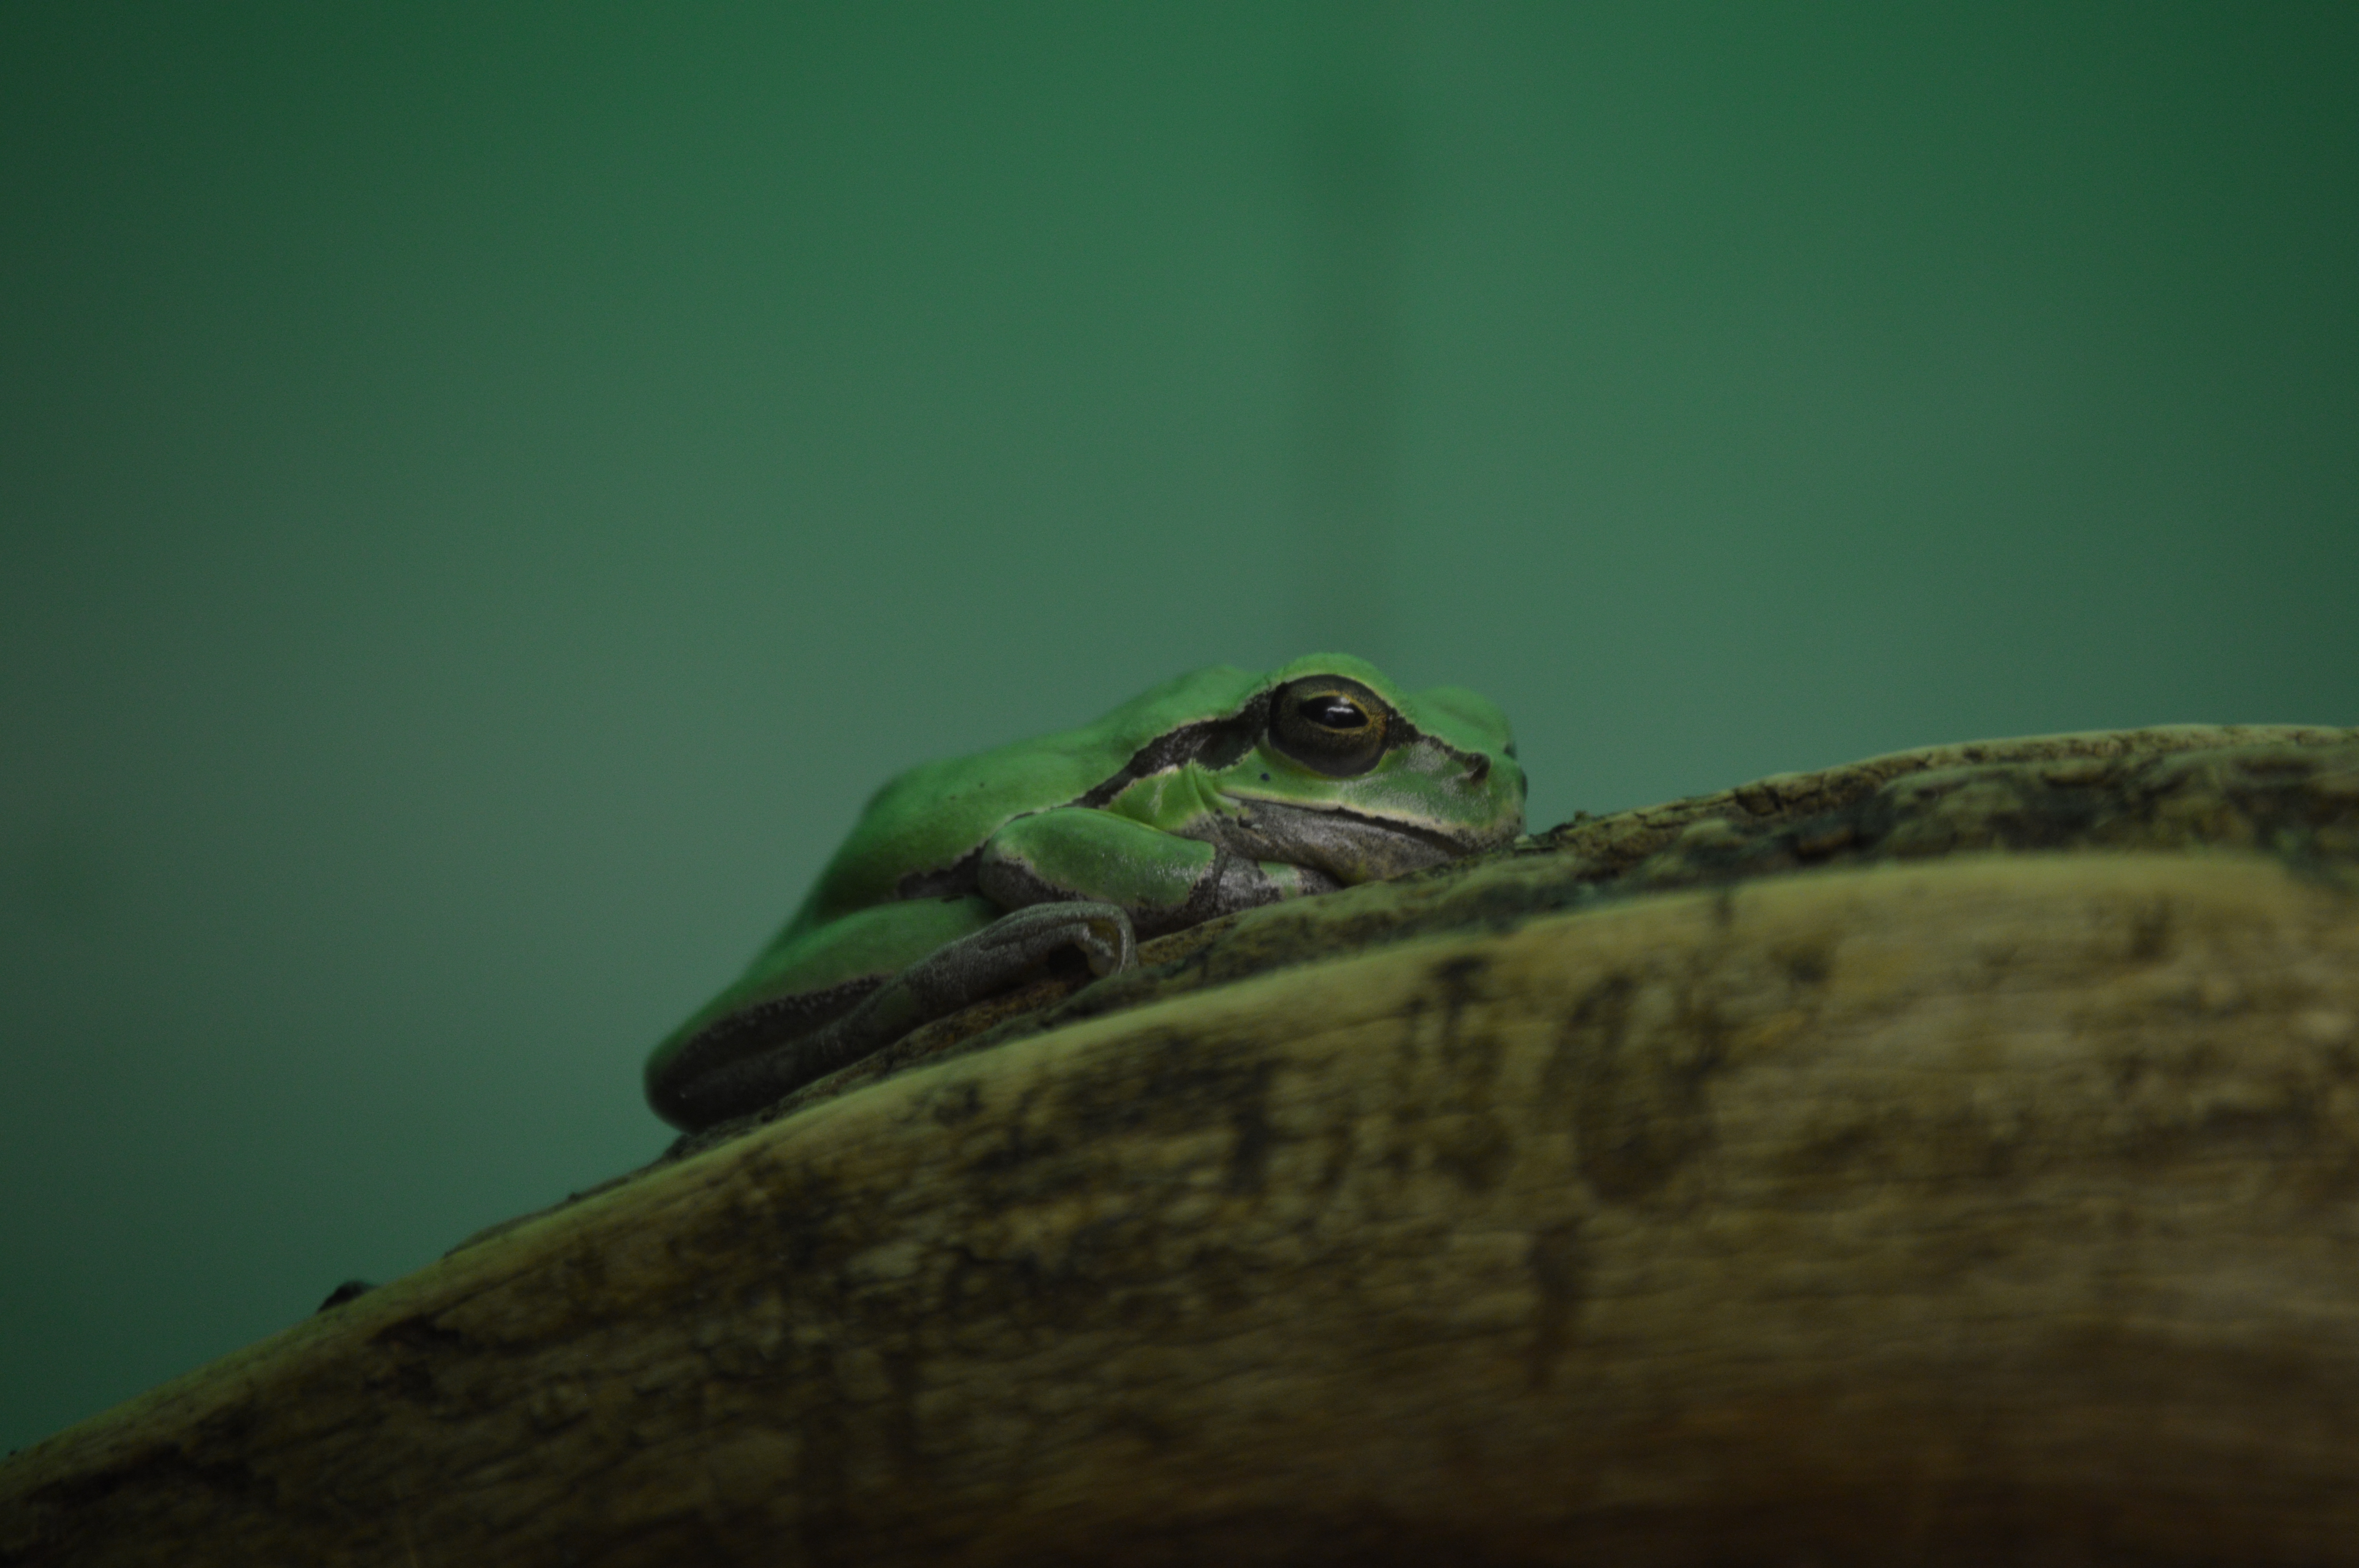
frog, zoo, amphibian, macro photography, ranidae, tree frog, toad, organism